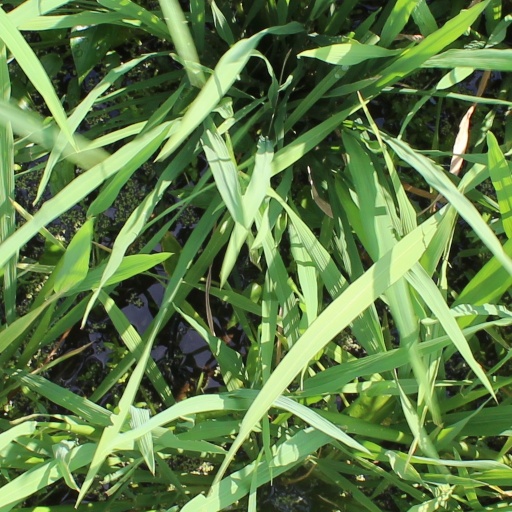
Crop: rice